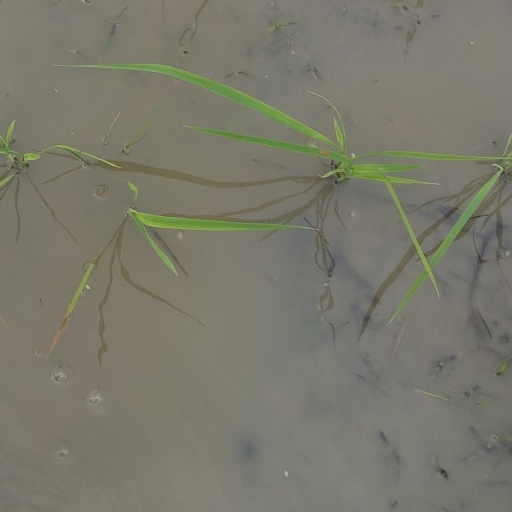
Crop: rice